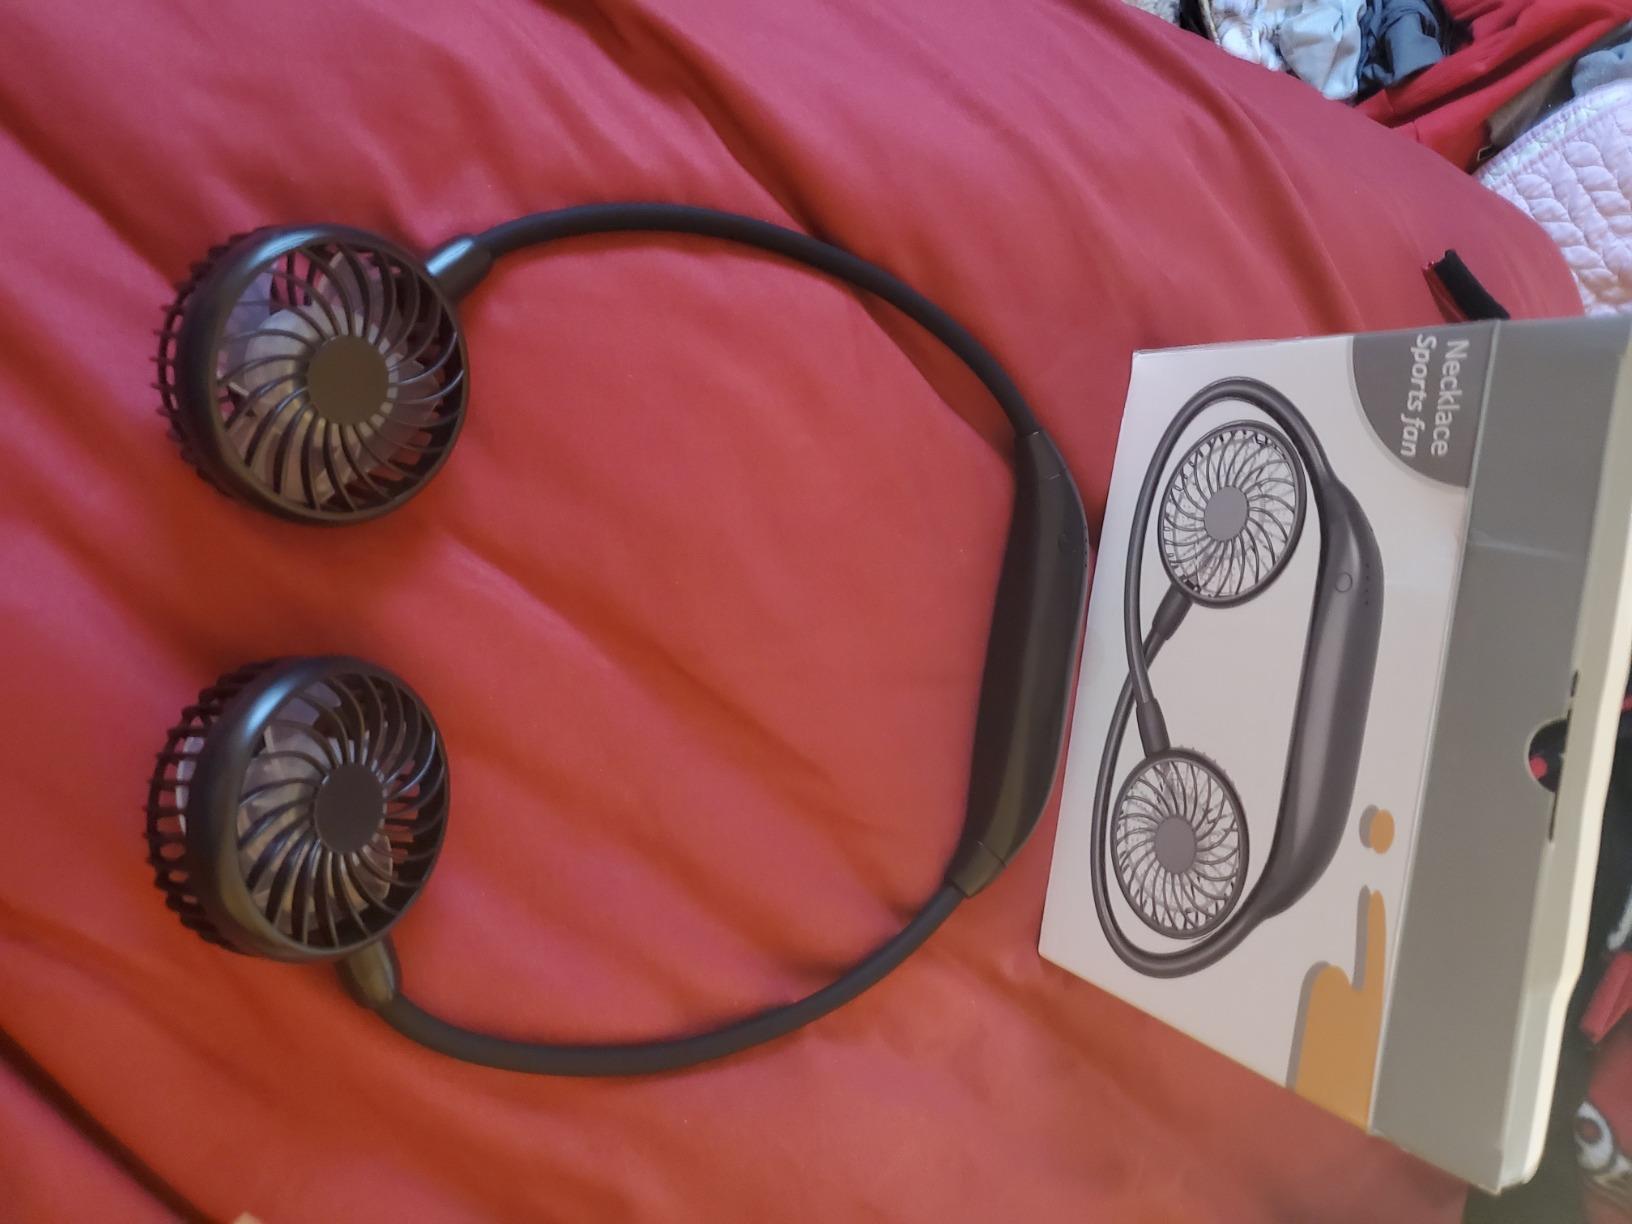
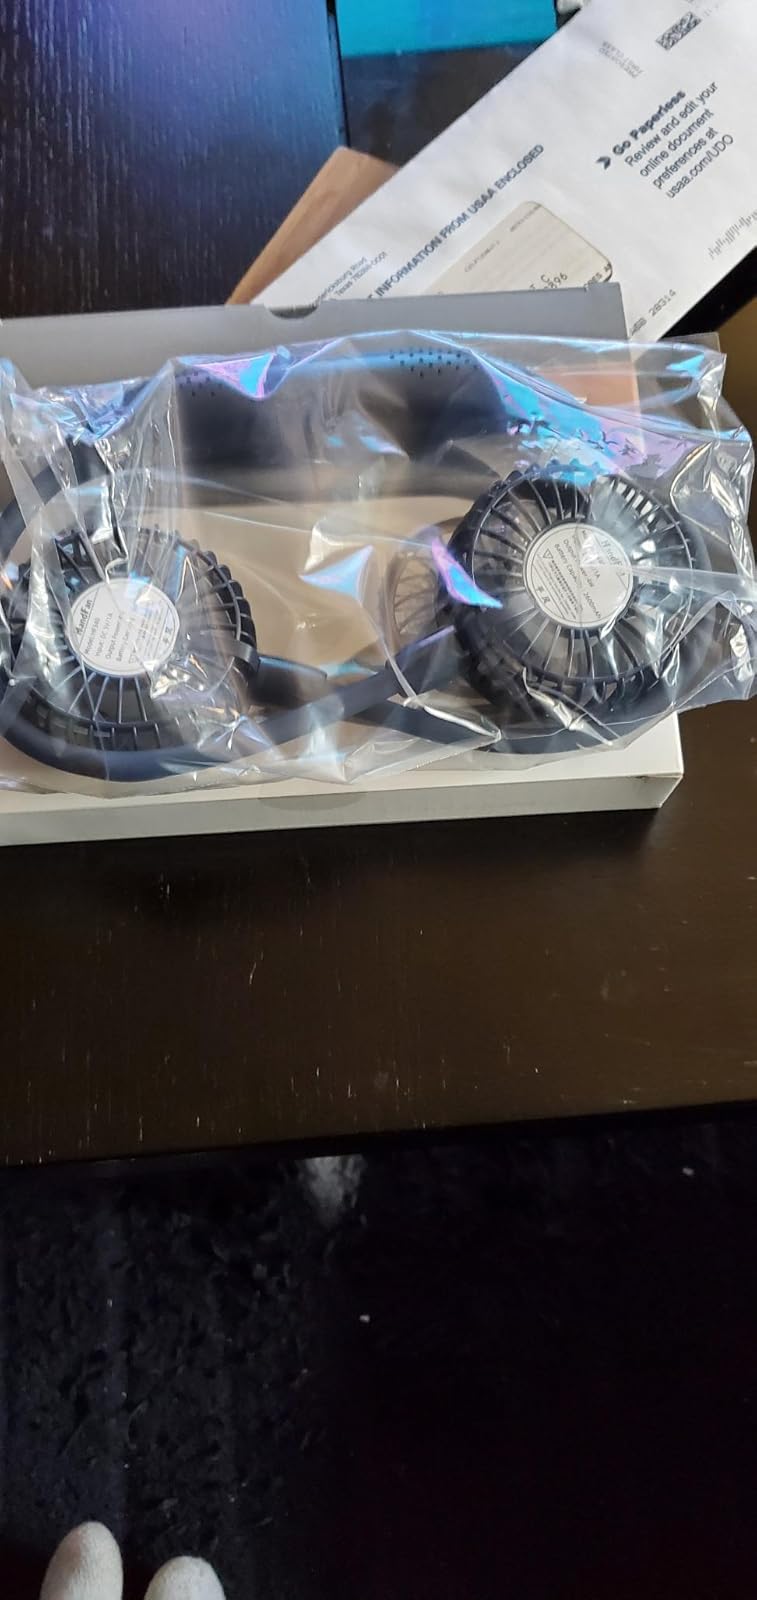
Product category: fan
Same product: no